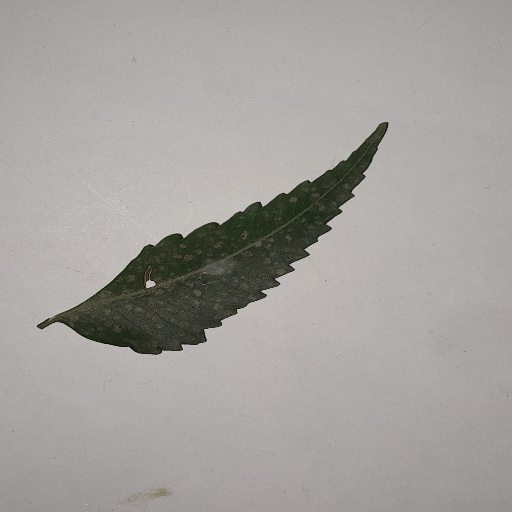
Species: Neem
Leaf condition: Powdery Mildew